Politechnika Warszawska PW-5

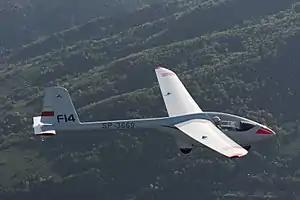

The Politechnika Warszawska PW-5 "Smyk" (Polish: "Little rascal") is a single seater sailplane designed at the Warsaw University of Technology (Polish: "Politechnika Warszawska") and manufactured in Poland. It is a monotype World Class glider.